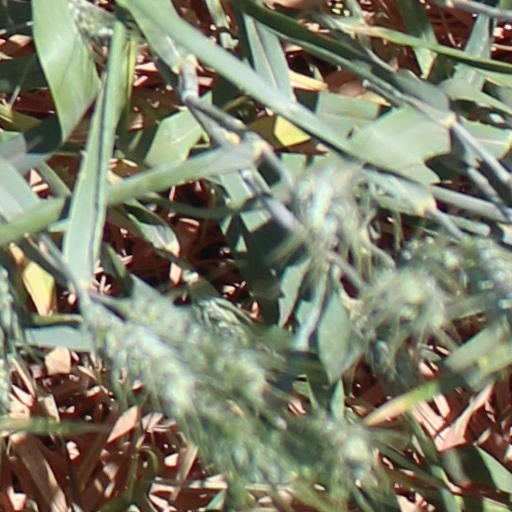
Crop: wheat